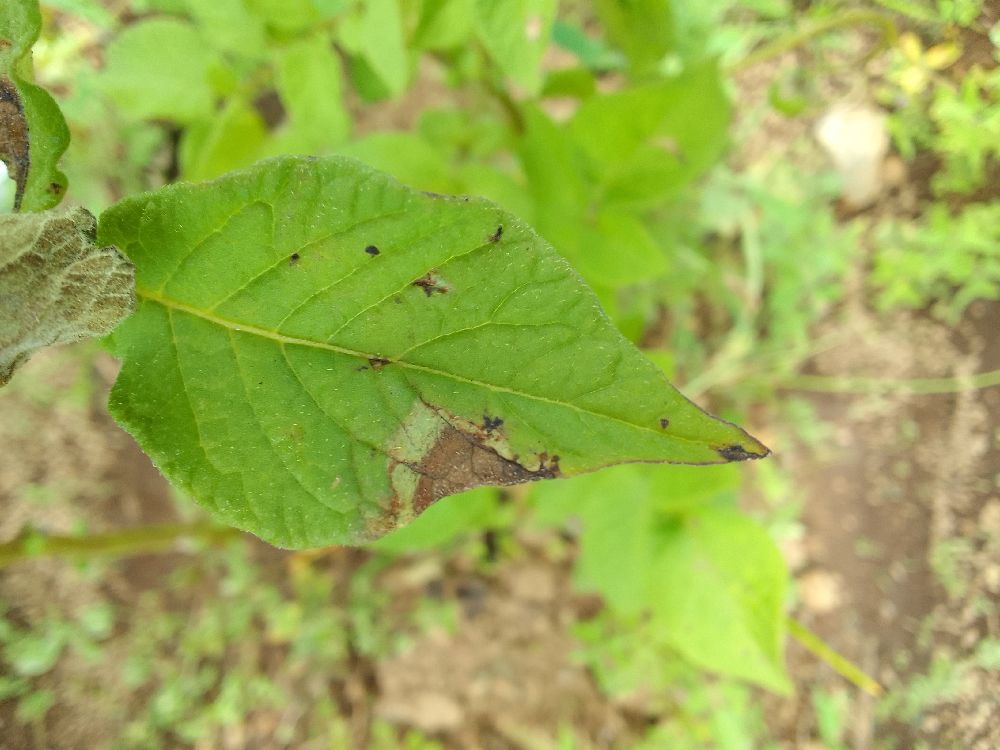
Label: Late blight